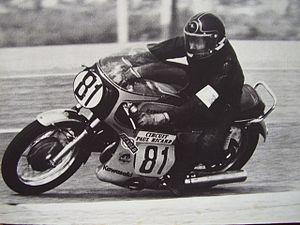
Course promosport 500 en 1976 au circuit Paul Ricard
La H1 Mach III est un modèle de moto, produit par la firme japonaise Kawasaki.